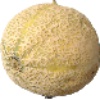
Label: Cantaloupe 2